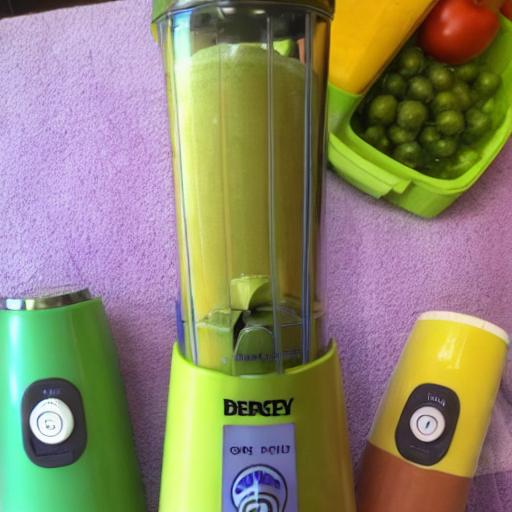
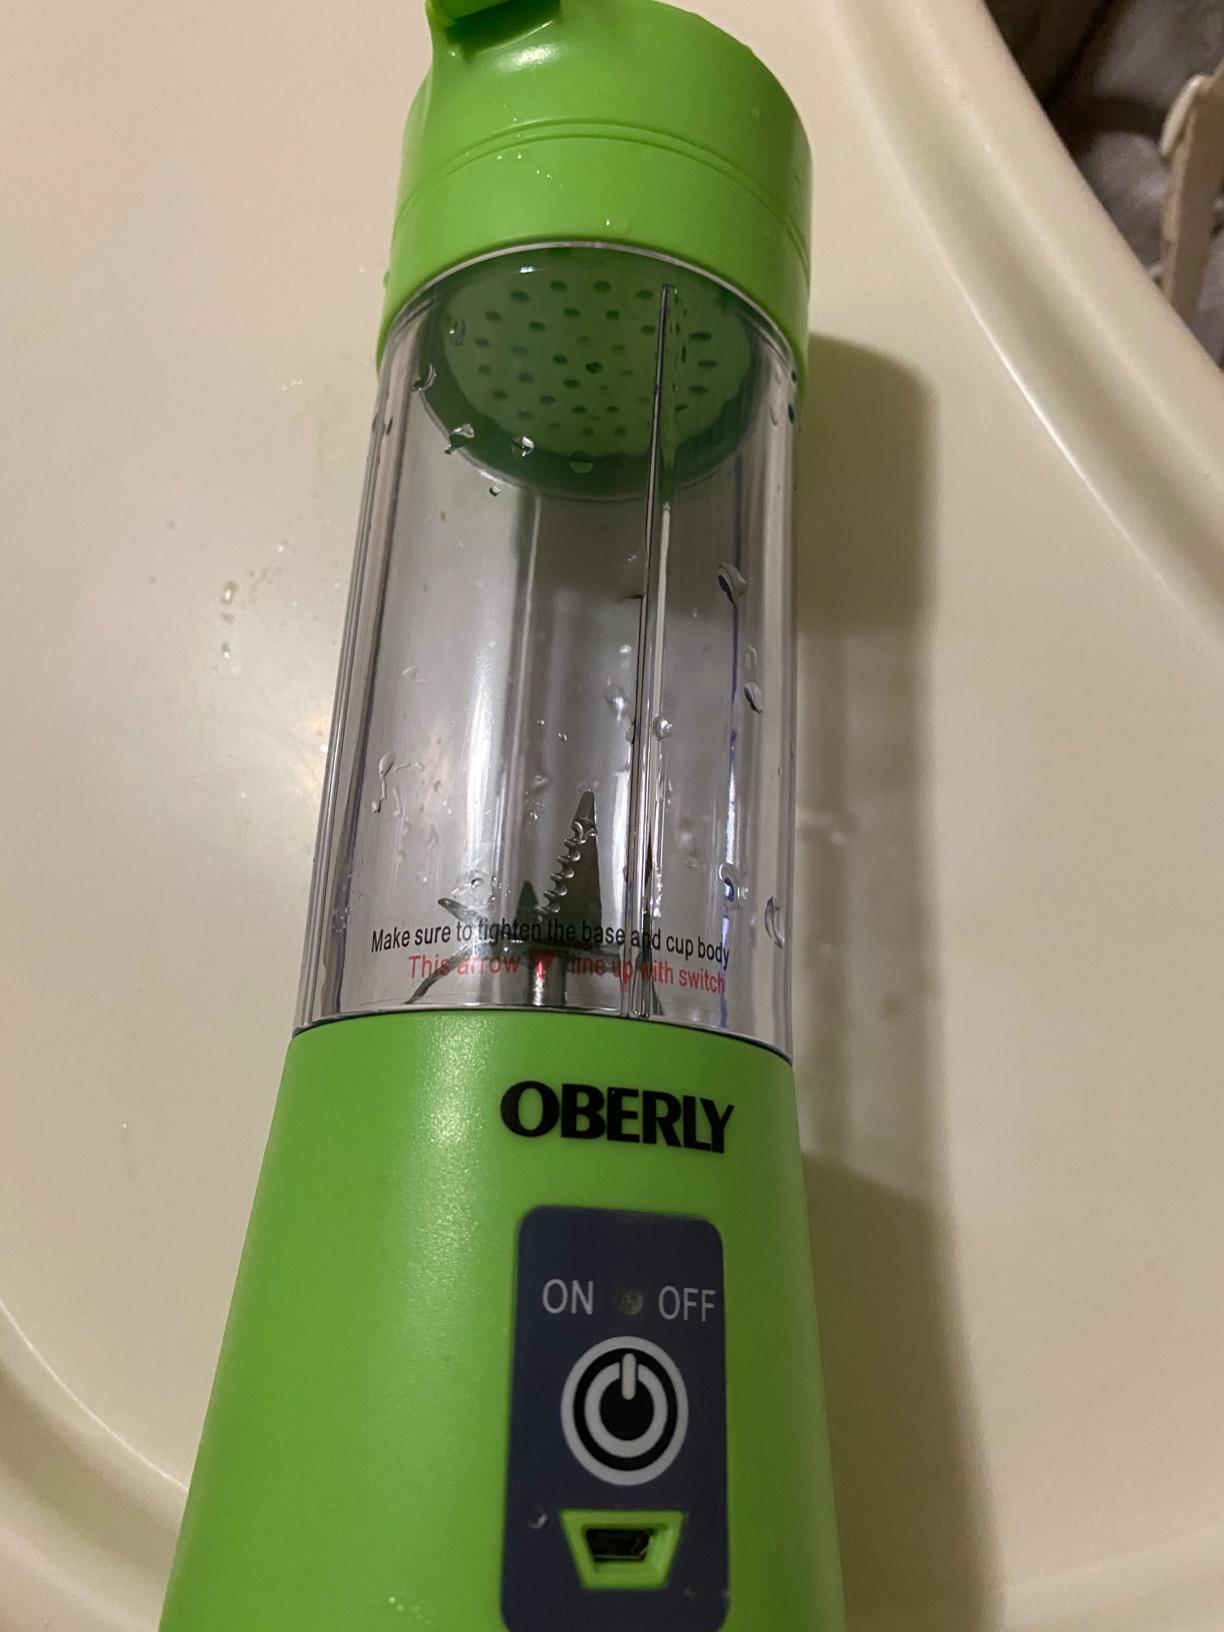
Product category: items_blender
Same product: no